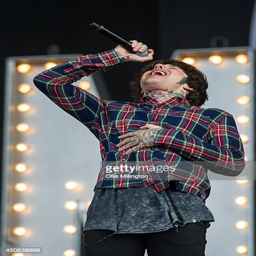
artist of artist performs on stage at festival